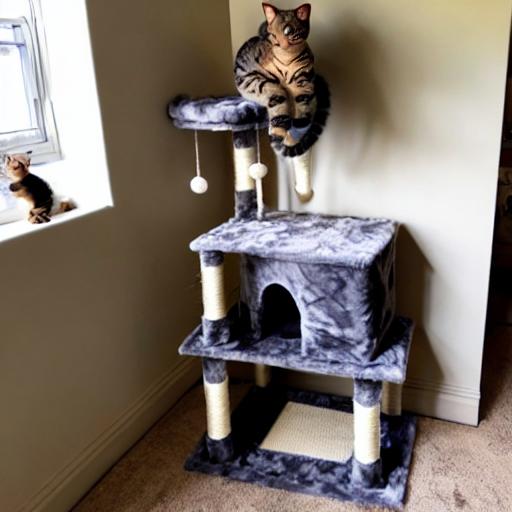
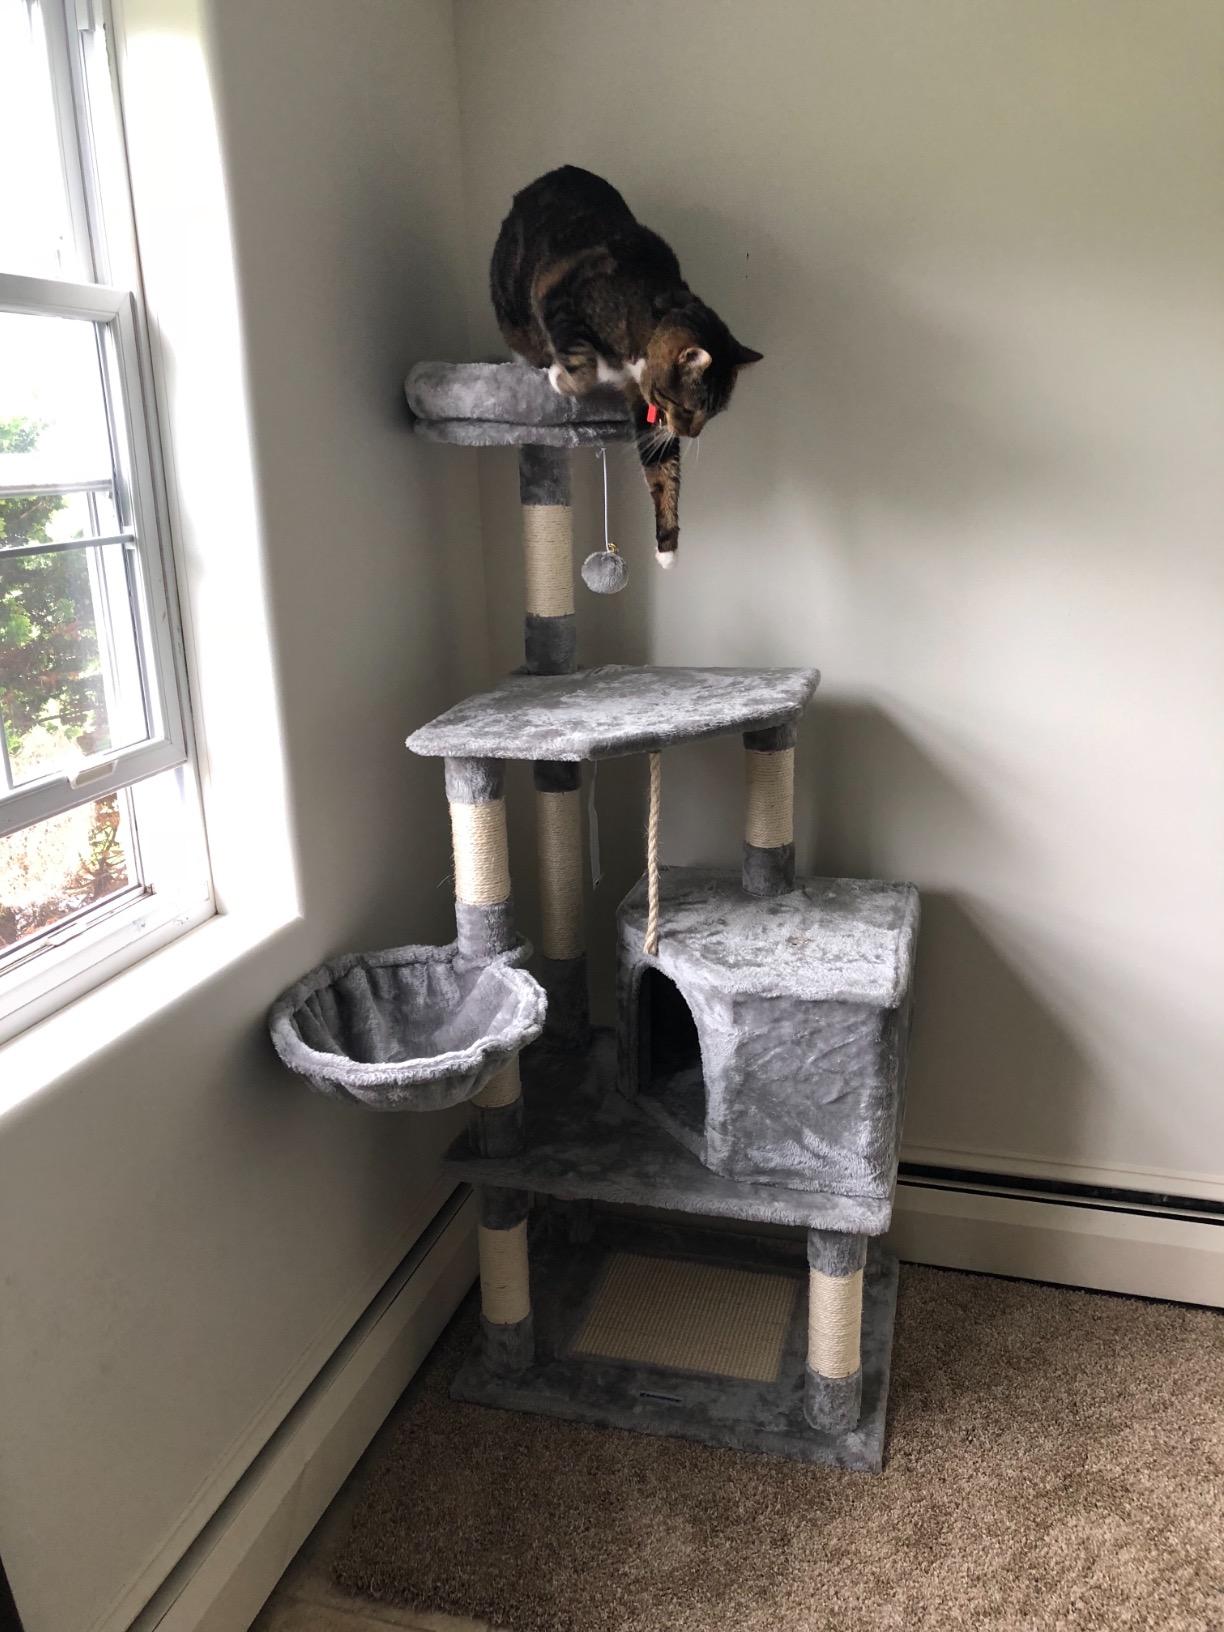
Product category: items_cat tree
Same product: no